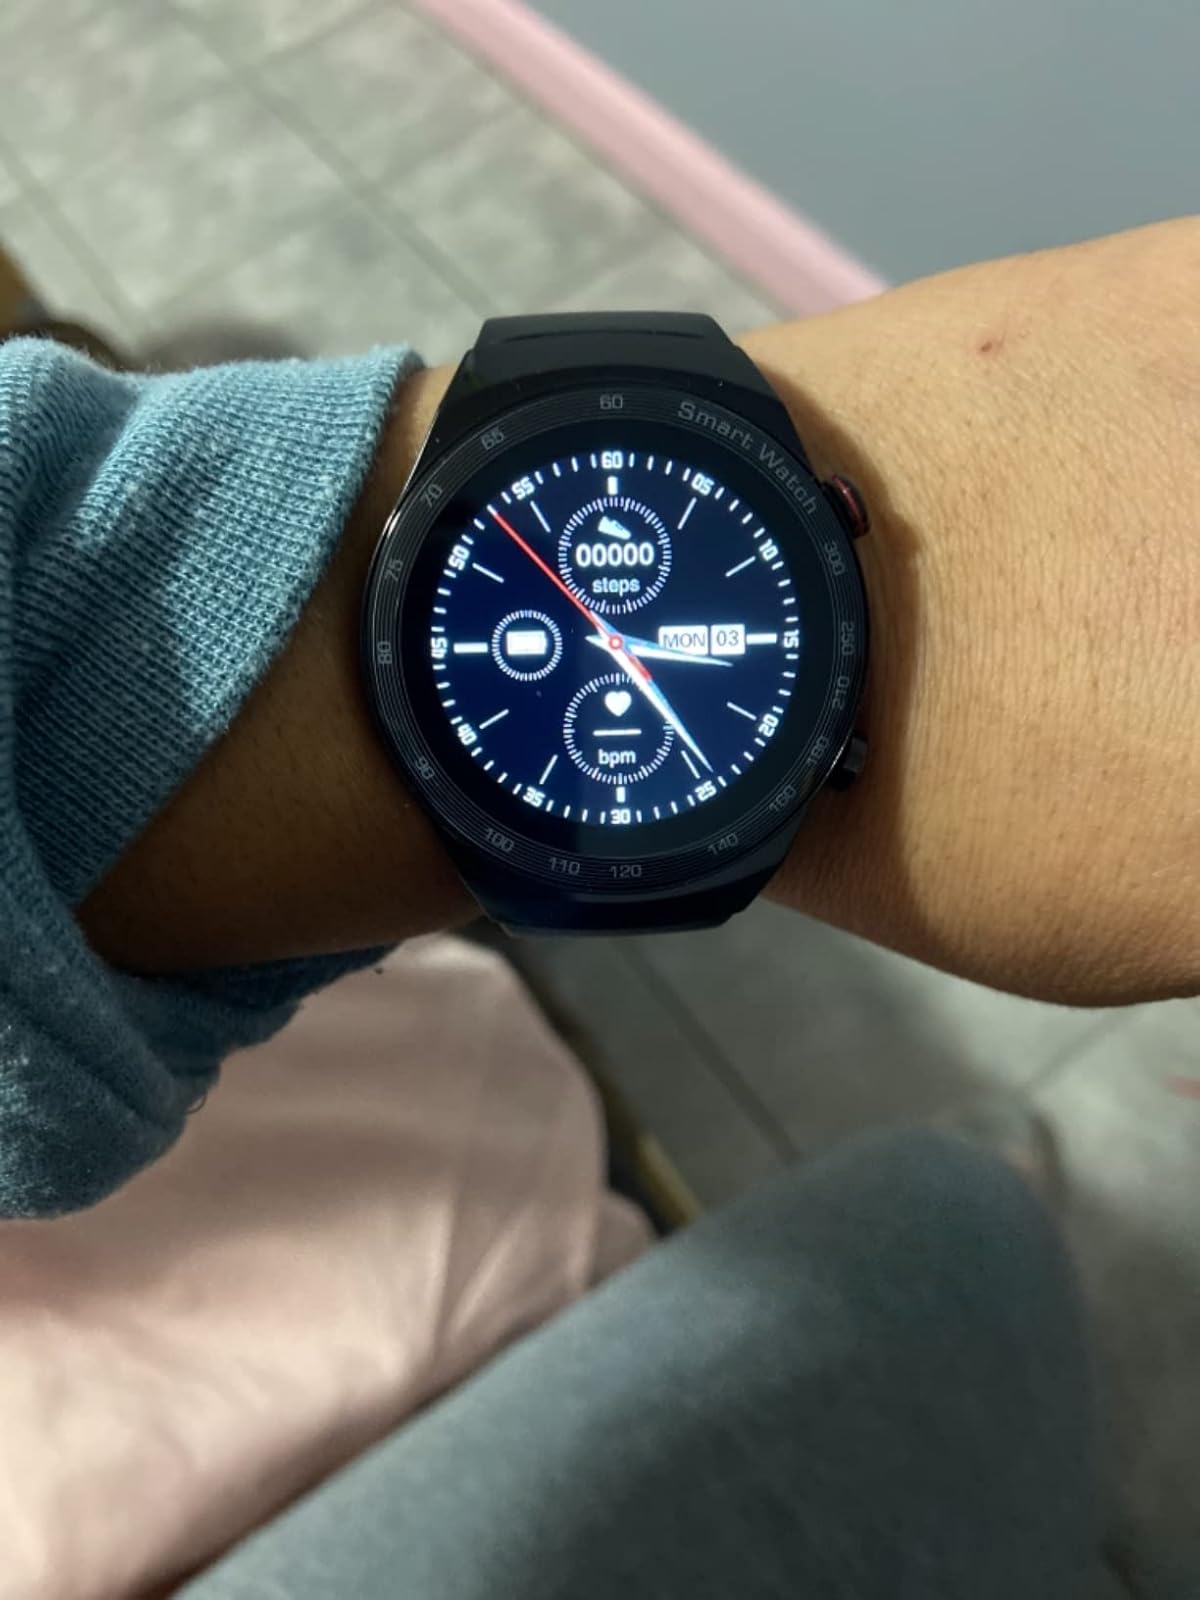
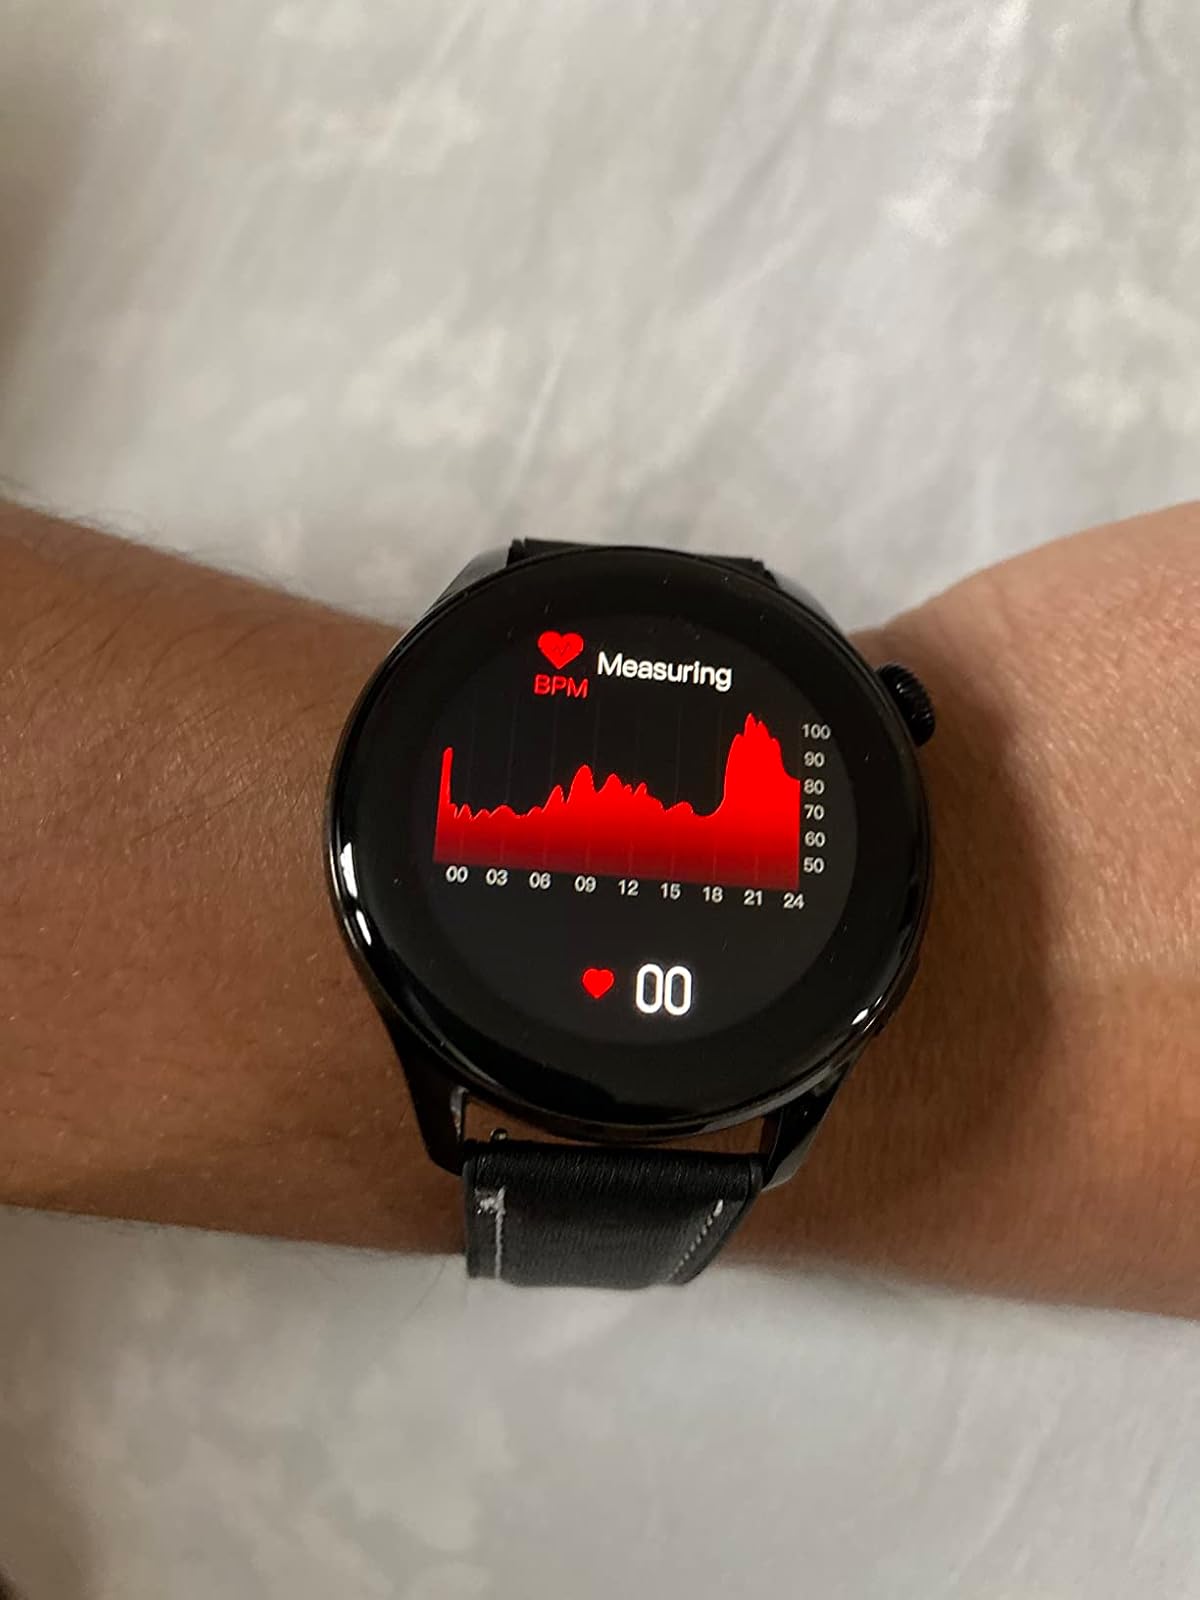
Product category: smartwatch
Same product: no